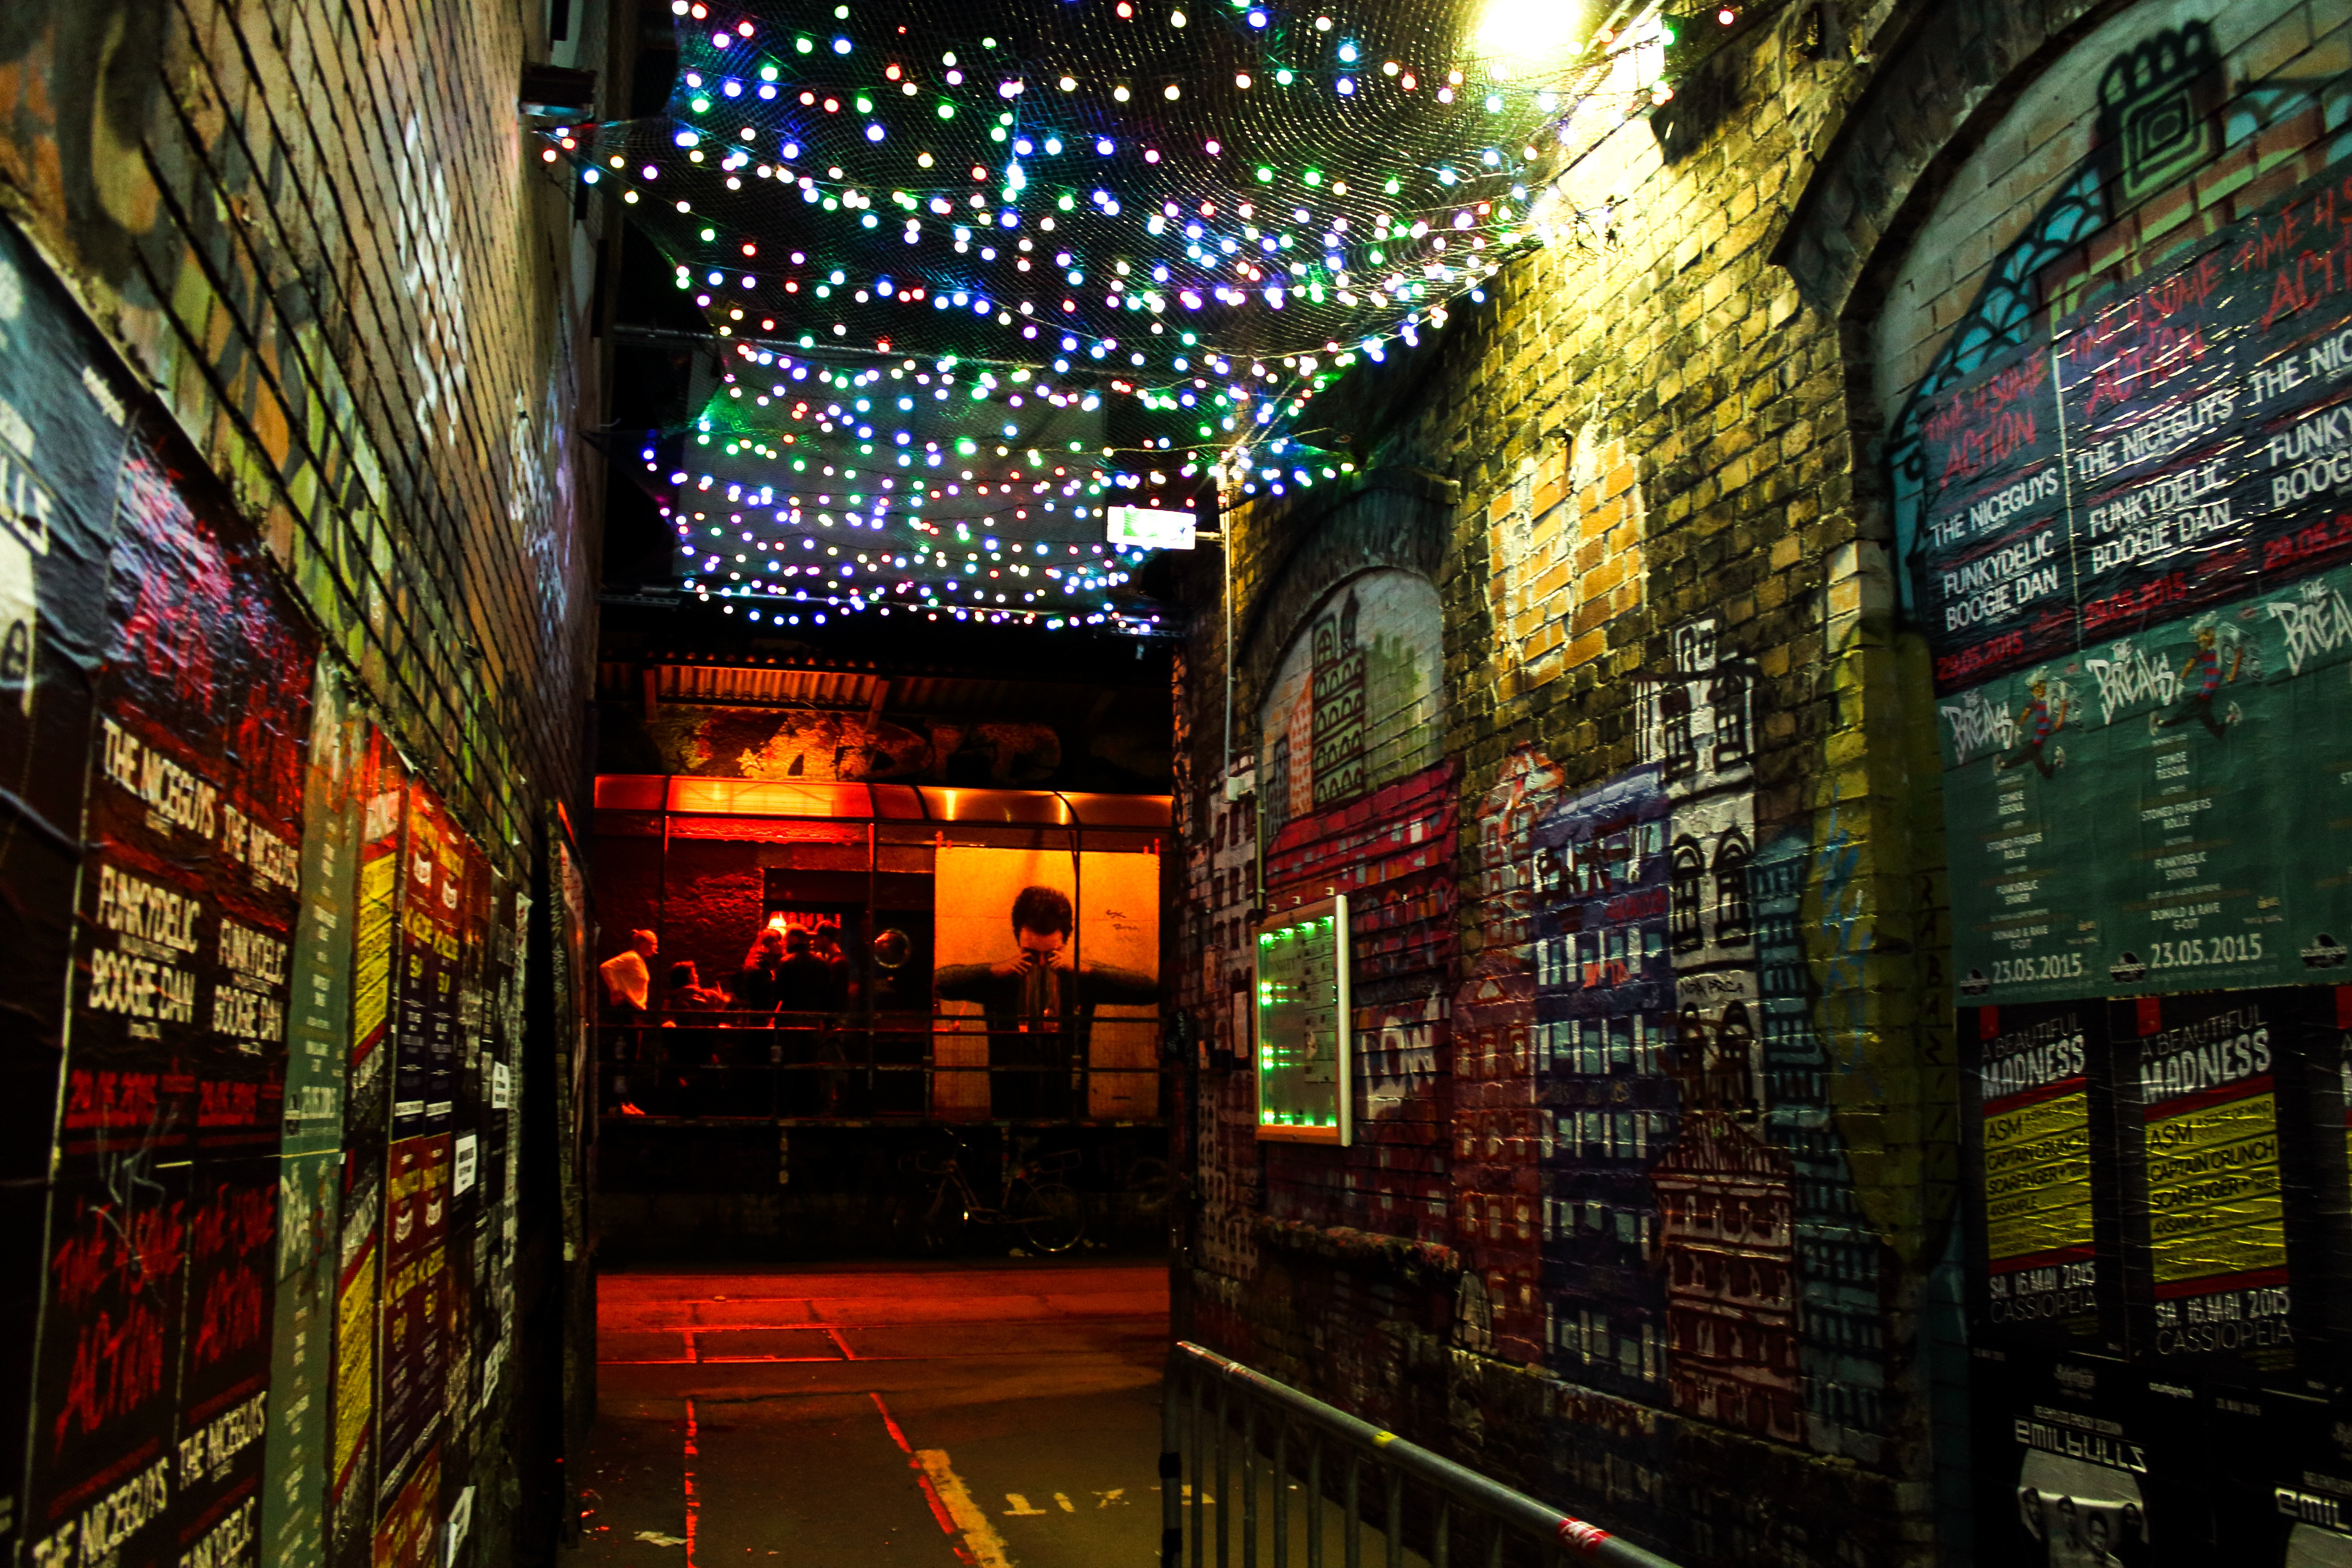
light, street, night, window, glass, alley, city, atmosphere, urban, cityscape, evening, color, holiday, bazaar, bottle, nightlife, electricity, tourism, lighting, beer, life, label, lights, shadows, posters, bricks, lanes, berlin, metropolis, nightclub, nocturne, billboards, local hard drive, urban area, human settlement